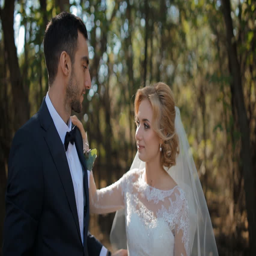
young caucasian bride and groom posing outdoor in the wood .